Marta Lucía Ramírez

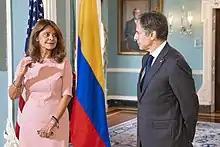
Ramírez with US Secretary of State Antony Blinken in 2021

On 17 June 2018, Ramírez was elected Colombia's first female vice president, alongside former senator Iván Duque Márquez. She assumed office on 7 August 2018.